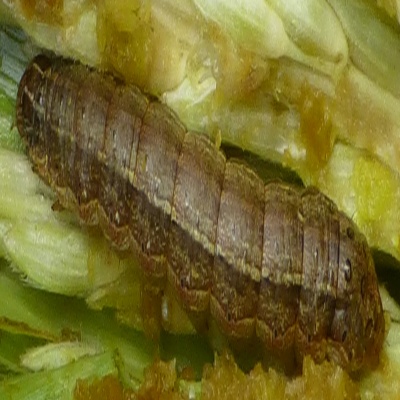
Crop: Maize
Condition: fall armyworm